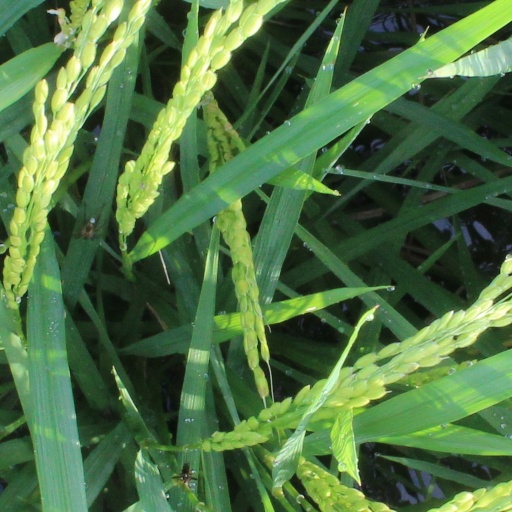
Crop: rice